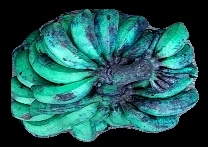
Variety: rasbale
Grade: grade3